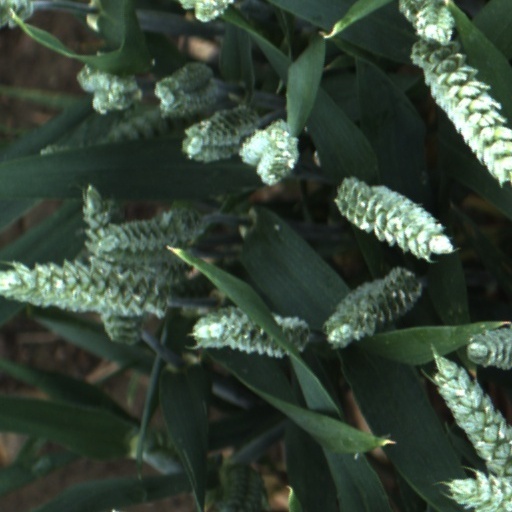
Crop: wheat